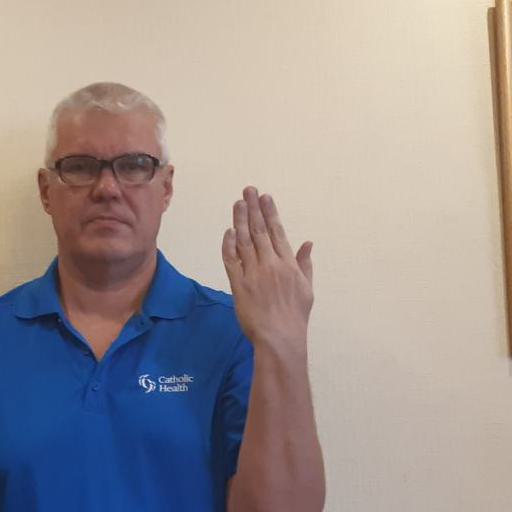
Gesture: stop_inverted